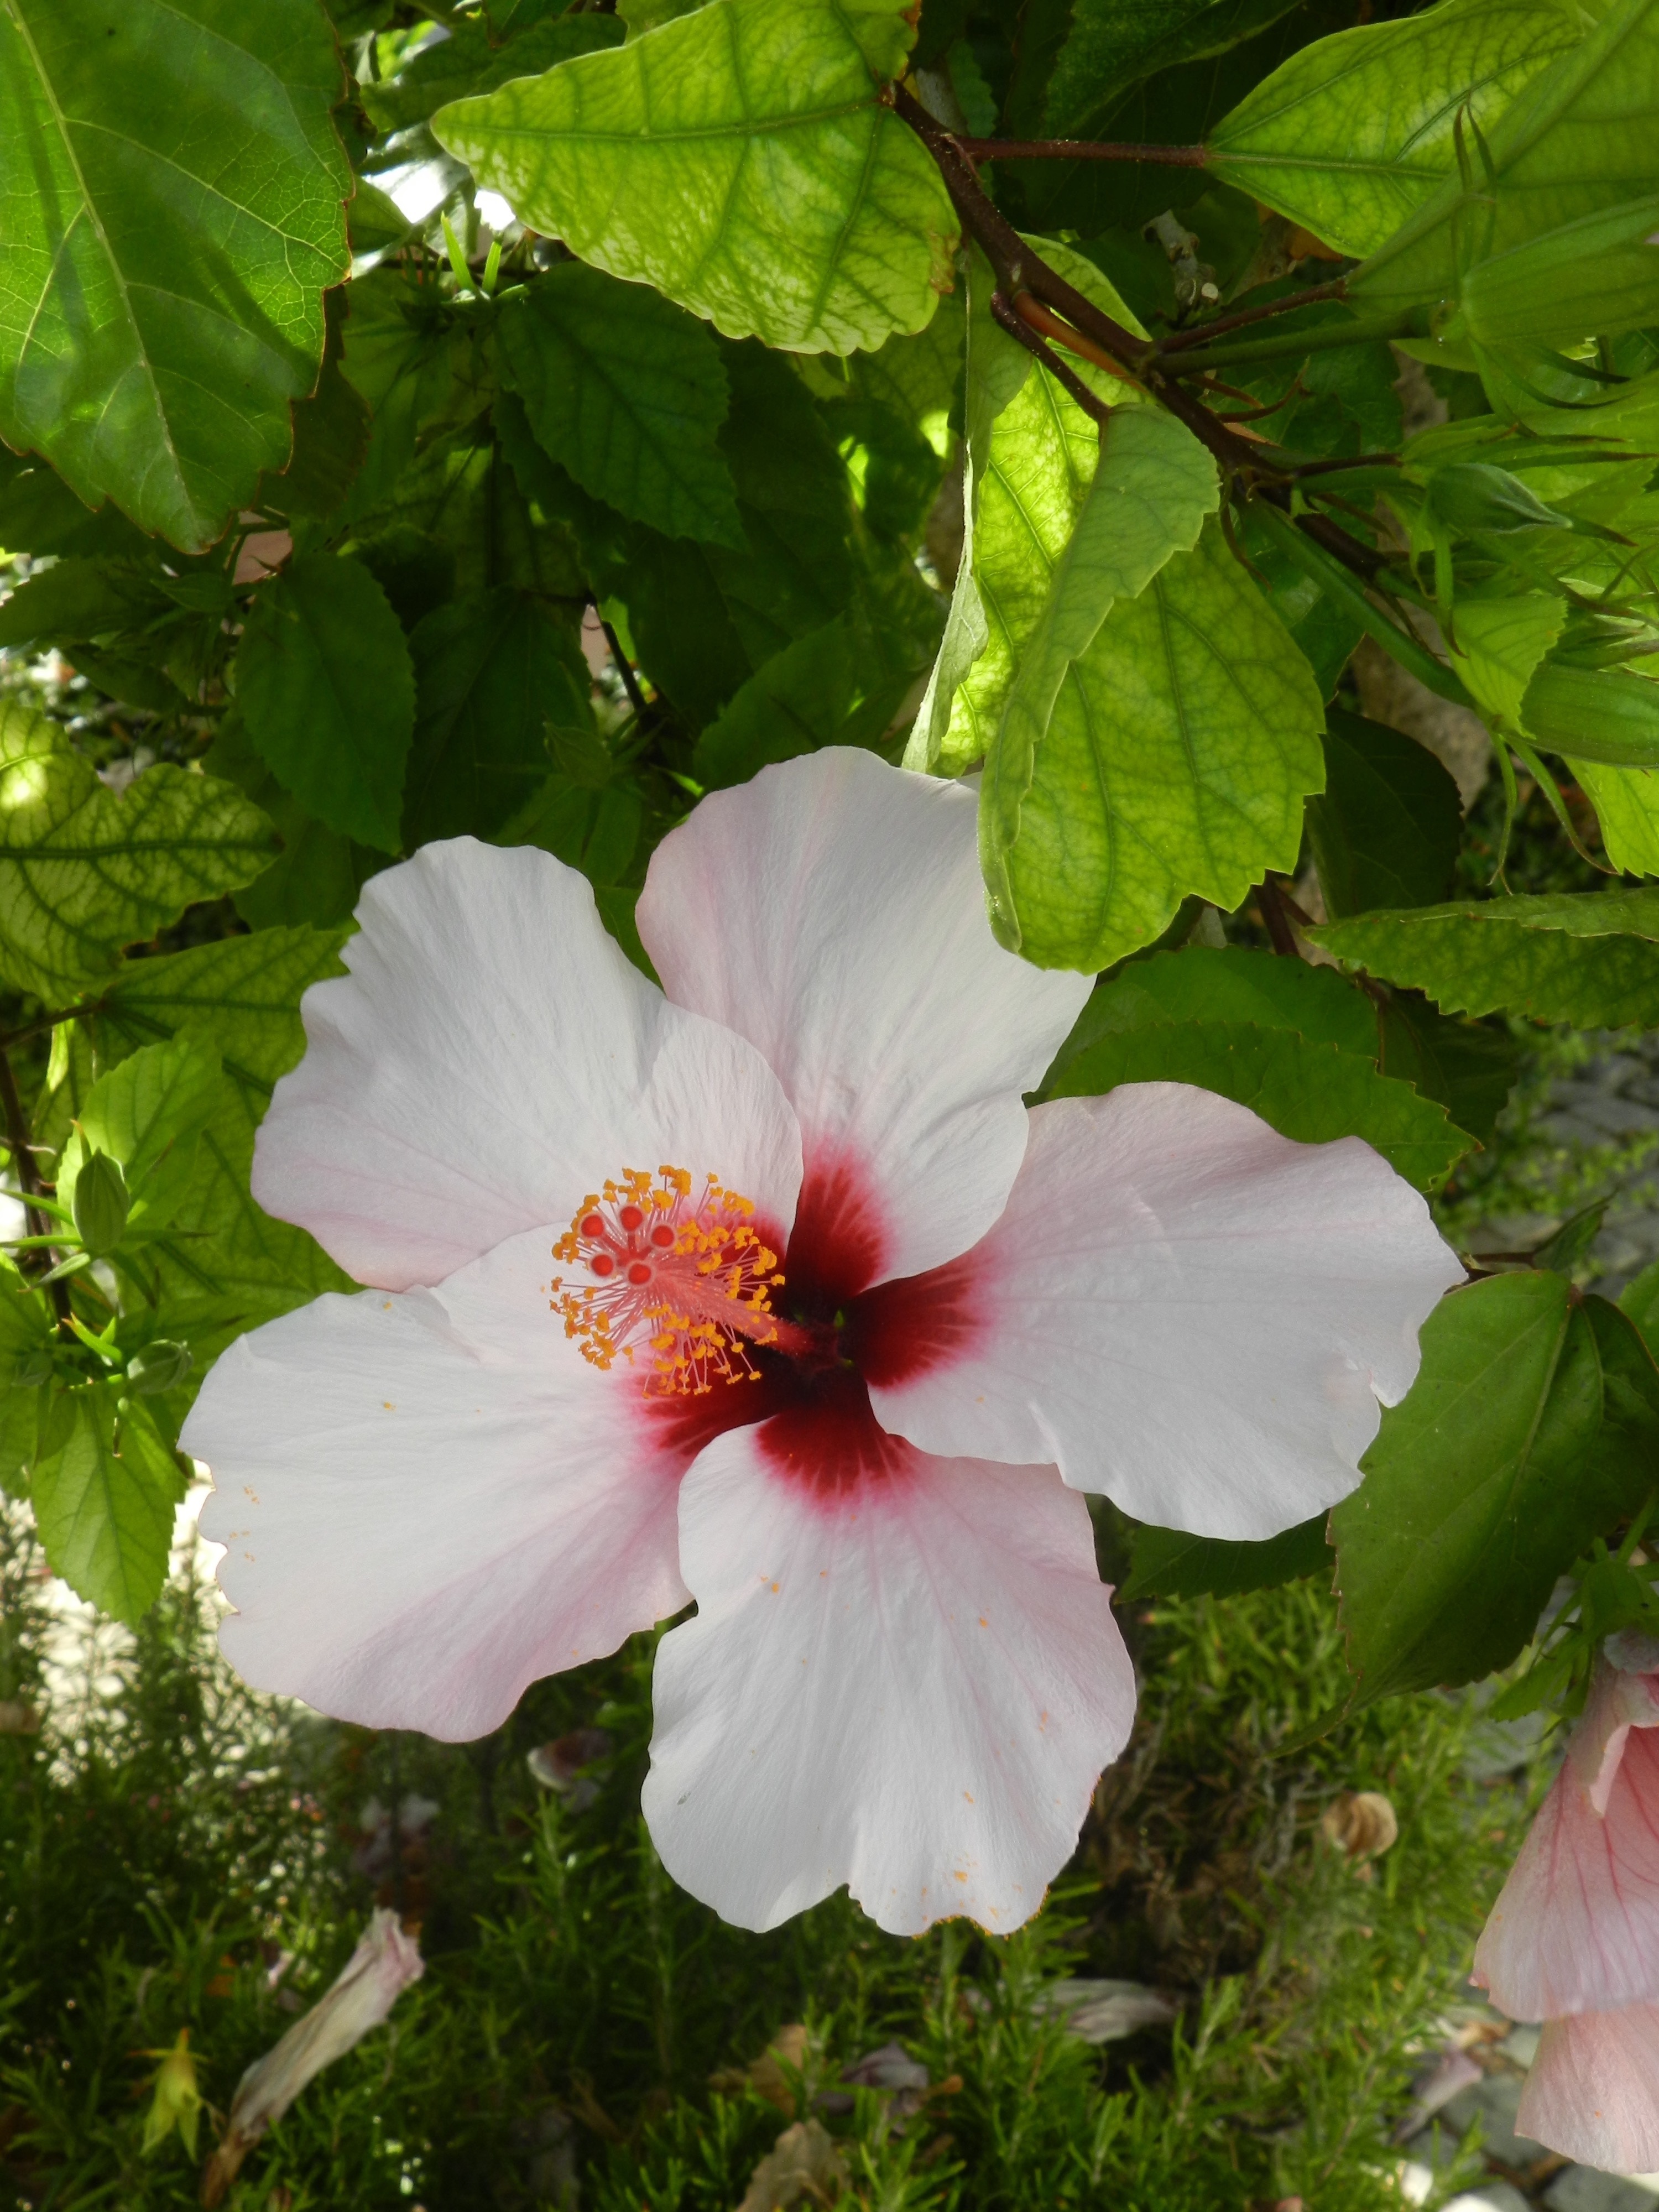
nature, blossom, plant, white, flower, petal, macro, botany, garden, flora, hibiscus, malvales, summer flowers, flowering plant, chinese hibiscus, land plant, mallow family